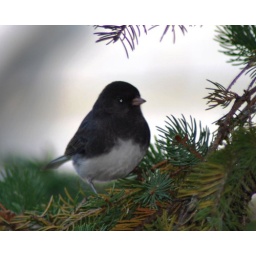
This little fellow is very cute as he hops around among the pine branches in my back yard.